David Wants to Fly

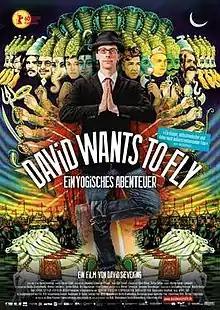
Theatrical poster

David Wants to Fly is a 2010 German documentary film that follows its director, Berlin-based, film school graduate , as he interacts with his film hero David Lynch, and explores the Transcendental Meditation movement. The film chronicles a period of time in Sieveking's life that includes his off-and-on relationship with his girlfriend as well as his travels to the United States, Holland and India. The film has received awards and honorable mentions as well as criticism.